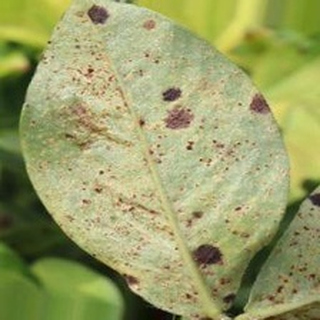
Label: groundnut_rust